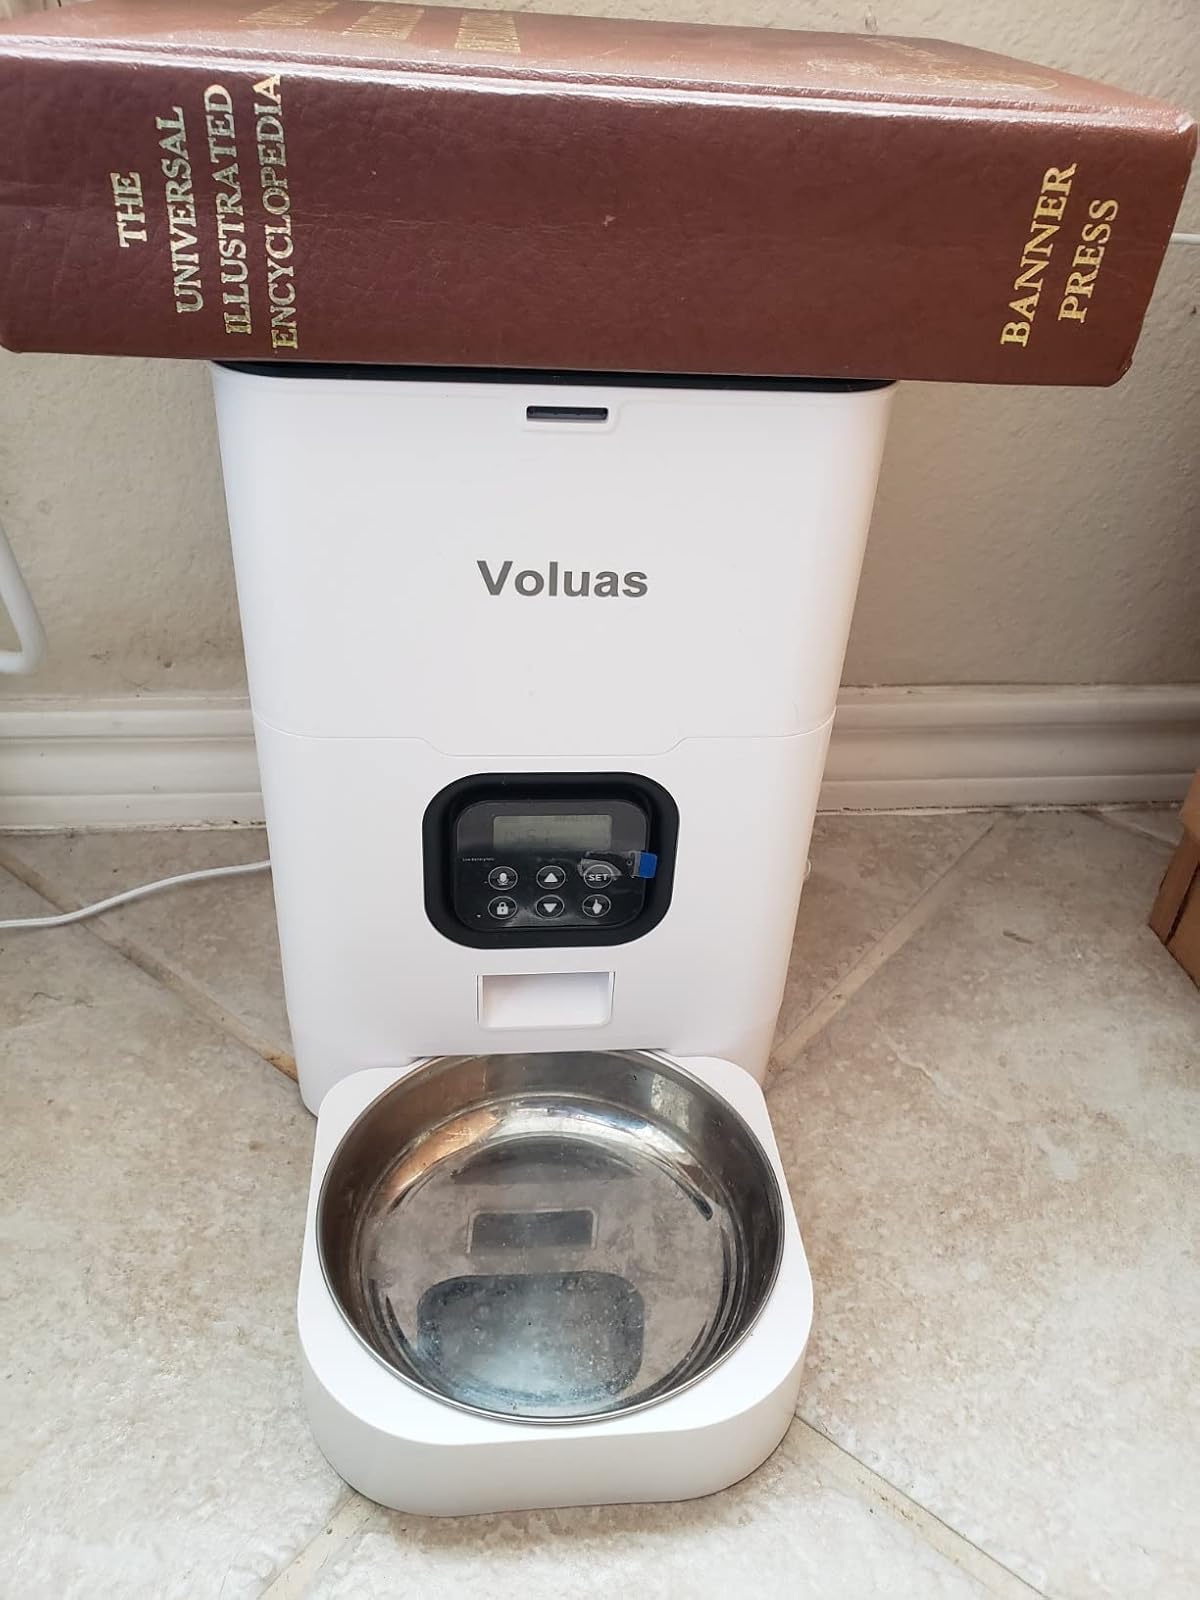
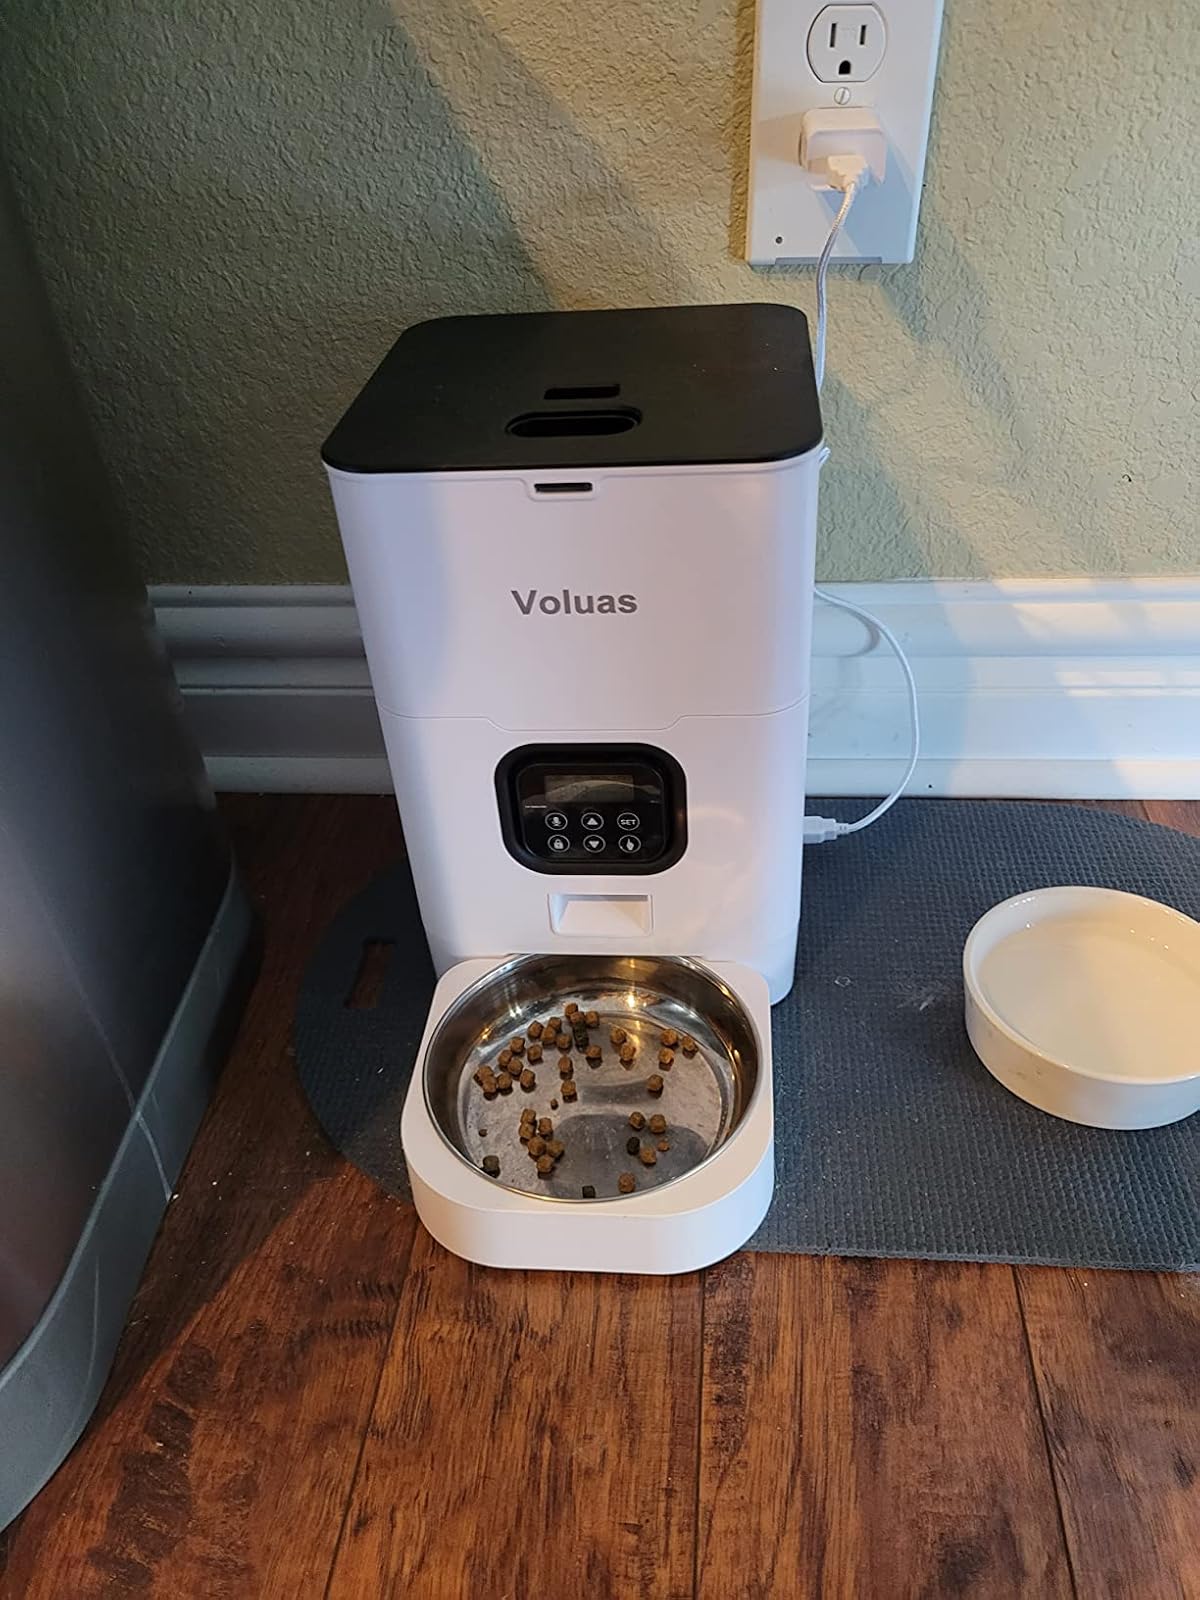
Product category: items_feeder
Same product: yes